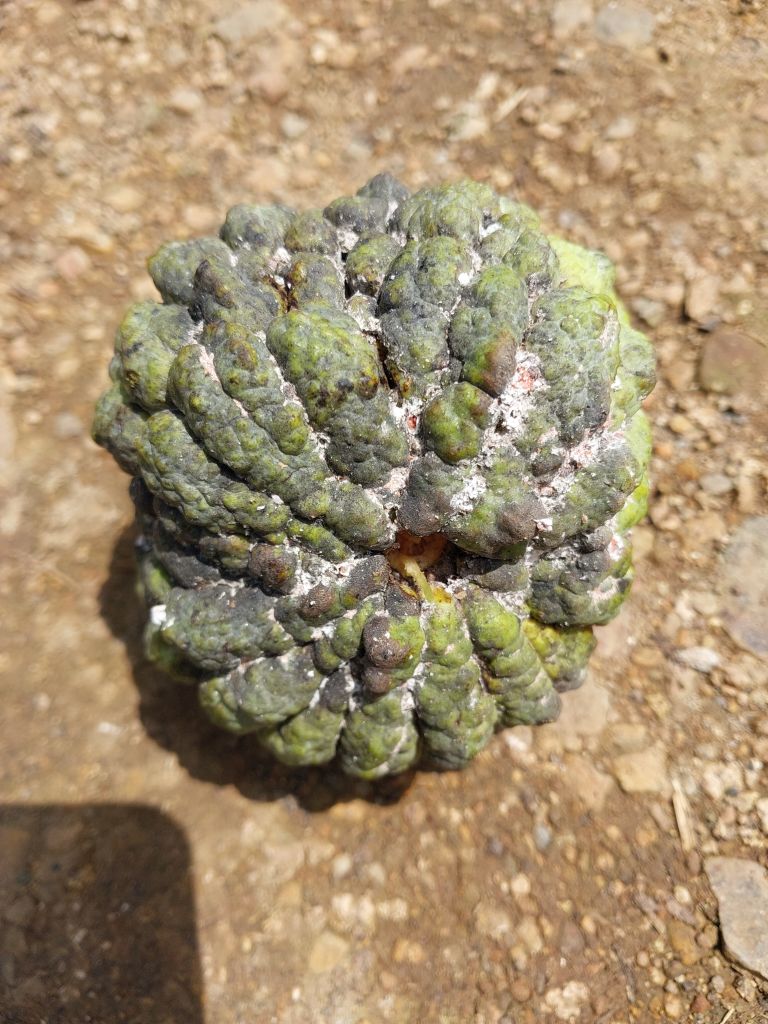
Disease label: Blank Canker